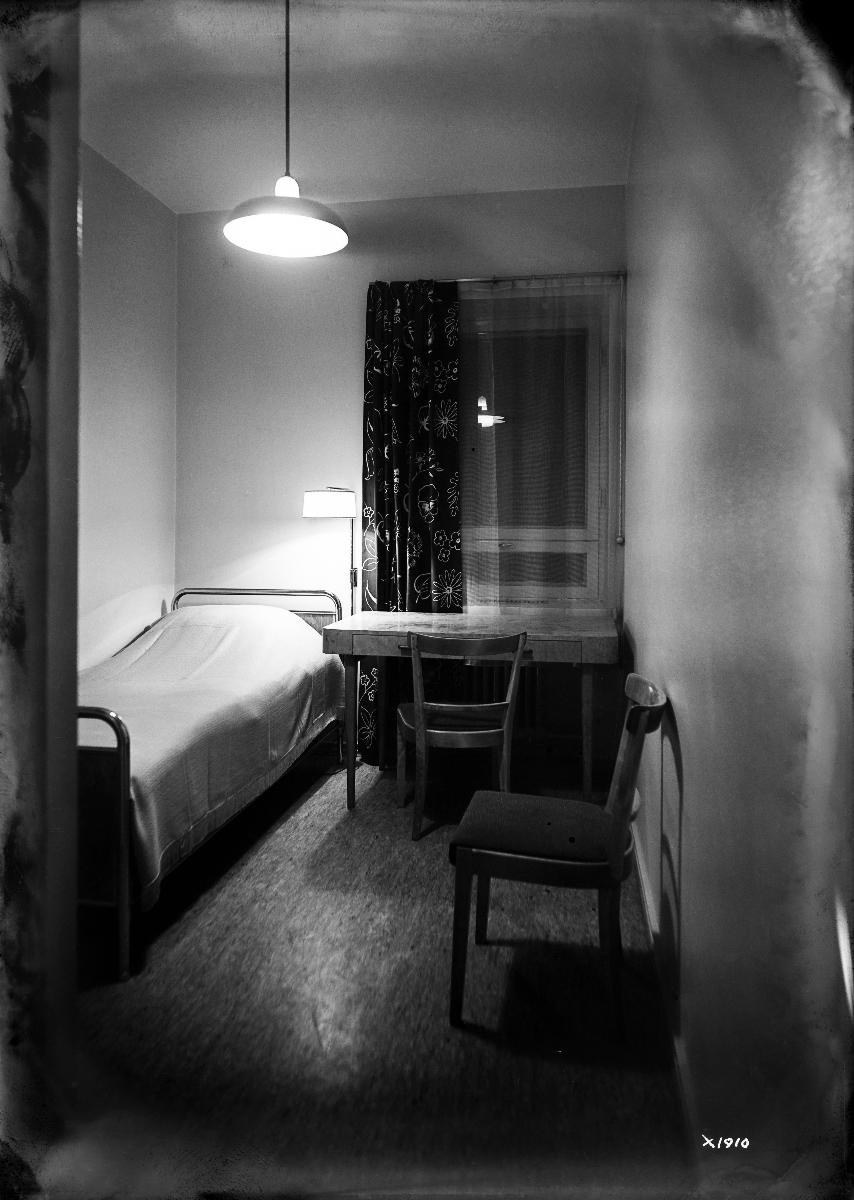
Osuusliike Arinan rakennus
Arina, a building for cooperative business
sisällön kuvaus: Hotellihuone uudessa ravintola-, hotelli- ja liiketalo Arinassa Pakkahuoneenkadun ja Isokadun kulmassa Oulussa maaliskuussa 1939. content description: A hotel room in Arina, a new building for cooperative business in Oulu, Finland, in March 1939.
Vuosi: 1939
Paikka: Suomi, Pohjois-Pohjanmaa, Oulu
Aiheet: sisäkuva; uudisrakentaminen; liikerakennukset; hotellit; osuusliikkeet; new construction; business buildings; hotels; cooperative retail societies; nybyggnad; affärsbyggnader; hotell; andelsaffärer